Downtown Houston

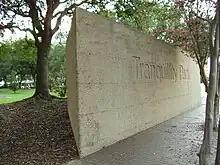
Tranquility Park

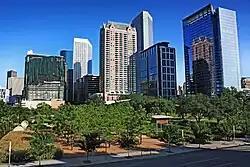

Two city council districts, District H and District I, cover portions of Downtown. As of 2015 Mayor Pro-Tem Ed Gonzalez and Robert Gallegos, respectively, represent the two districts.